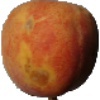
Label: Peach 1